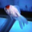
Label: aquarium_fish